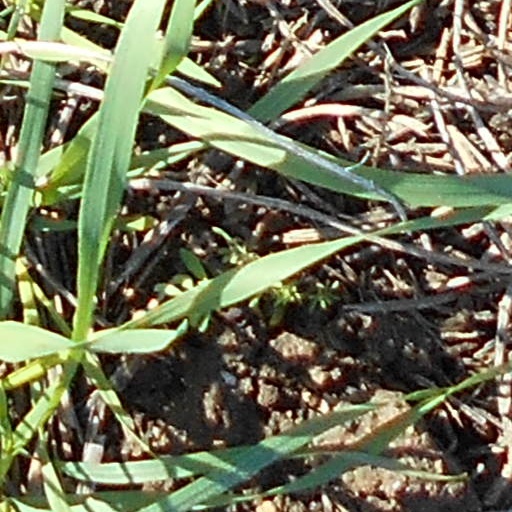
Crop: wheat